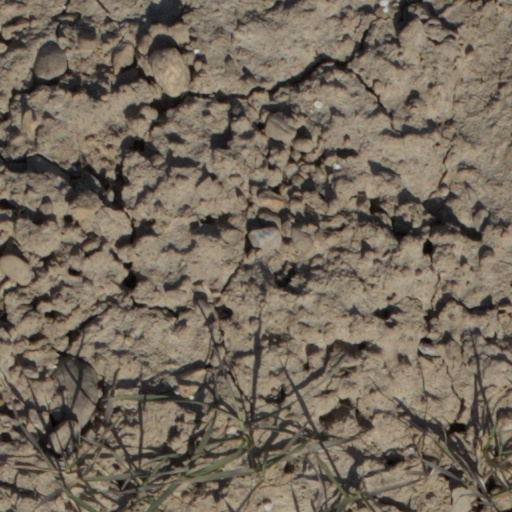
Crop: wheat